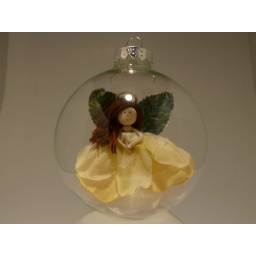
Ornament view. It's like she's sitting in a cloud of lemon chiffon.